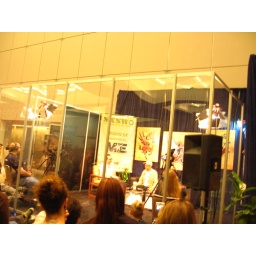
David Cross in a glass box